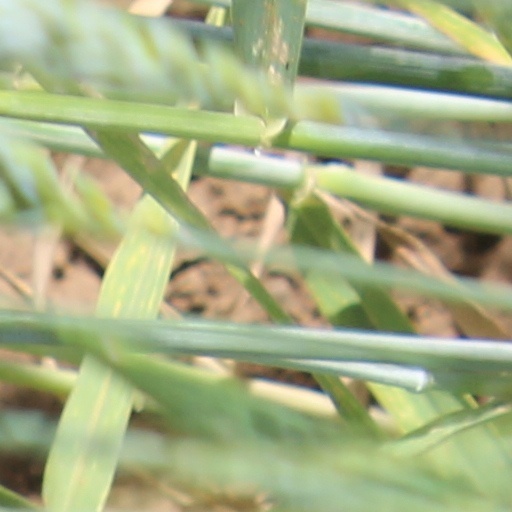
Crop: wheat